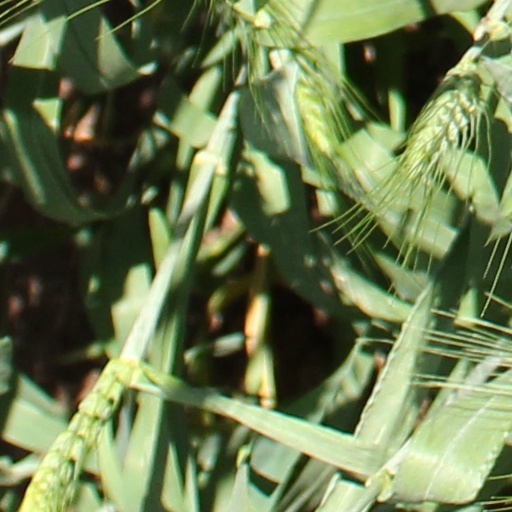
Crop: wheat